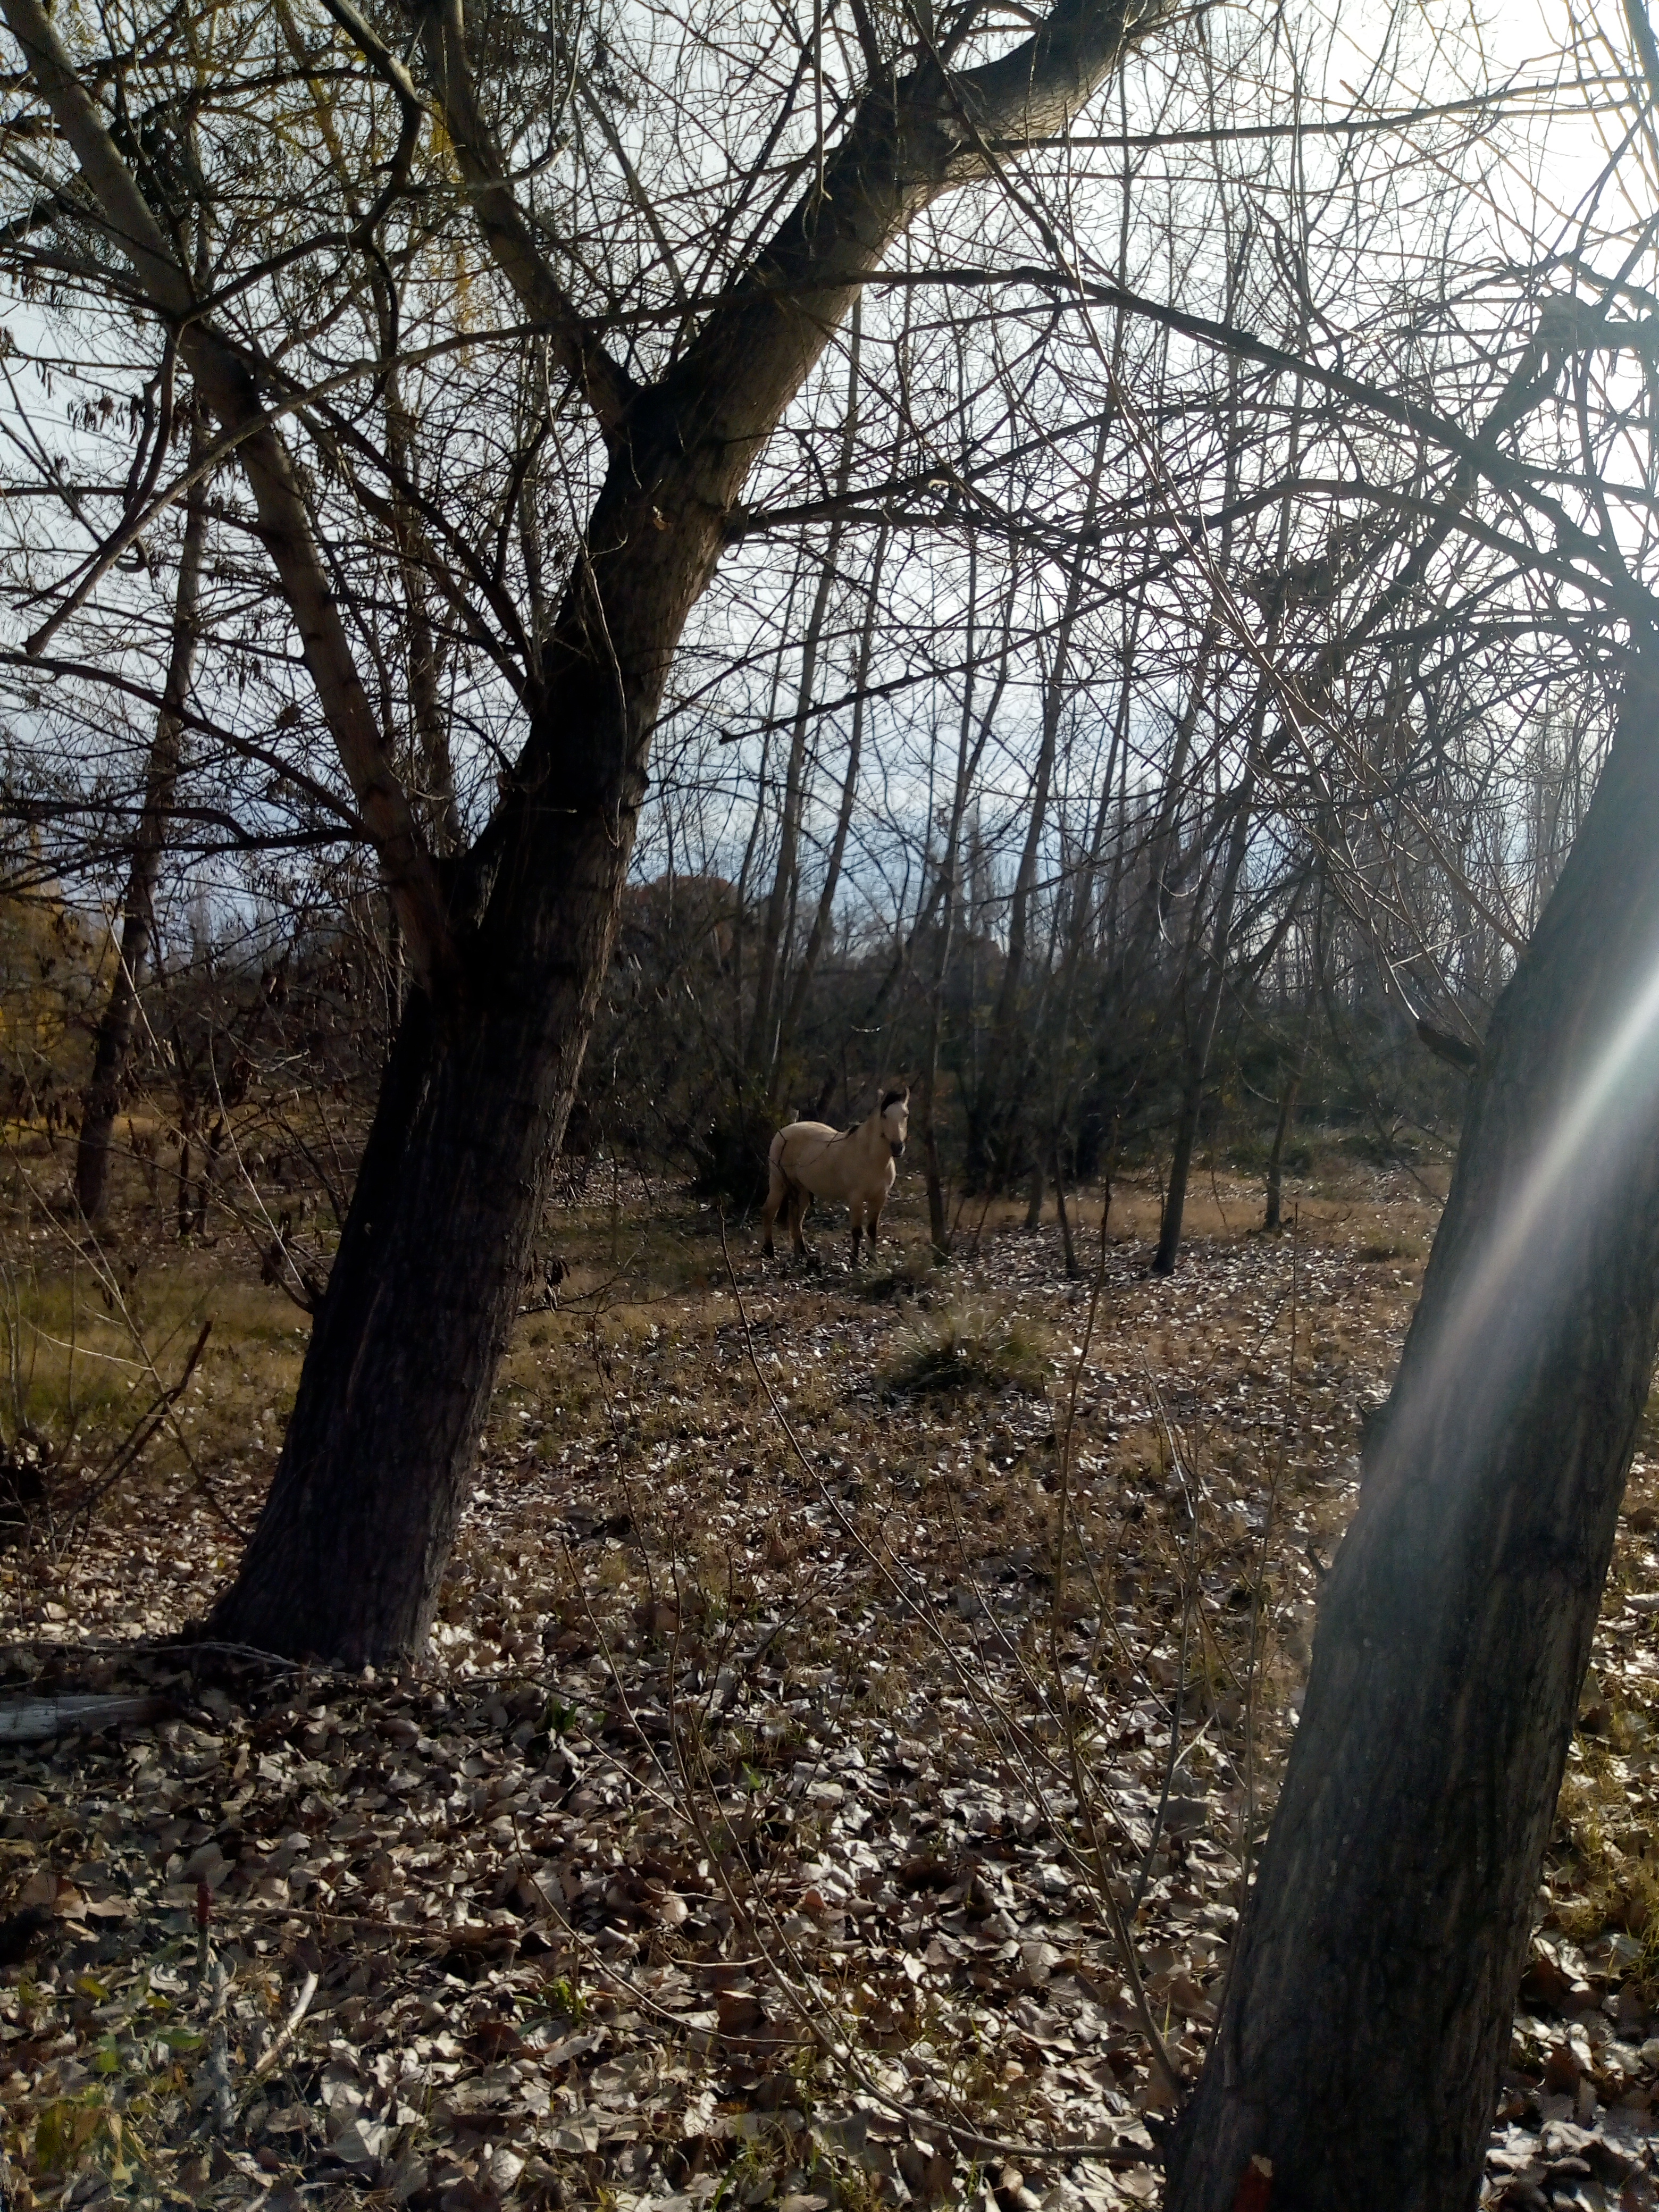
landscapes, endeavors, argentina, horse, trees, tree, nature, natural landscape, branch, woodland, natural environment, forest, sky, woody plant, grass, nature reserve, wilderness, biome, plant, leaf, wood, trunk, winter, spring, sunlight, twig, landscape, soil, grove, wildlife, deciduous, rock, trail, old growth forest